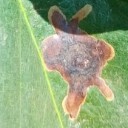
Label: Miner